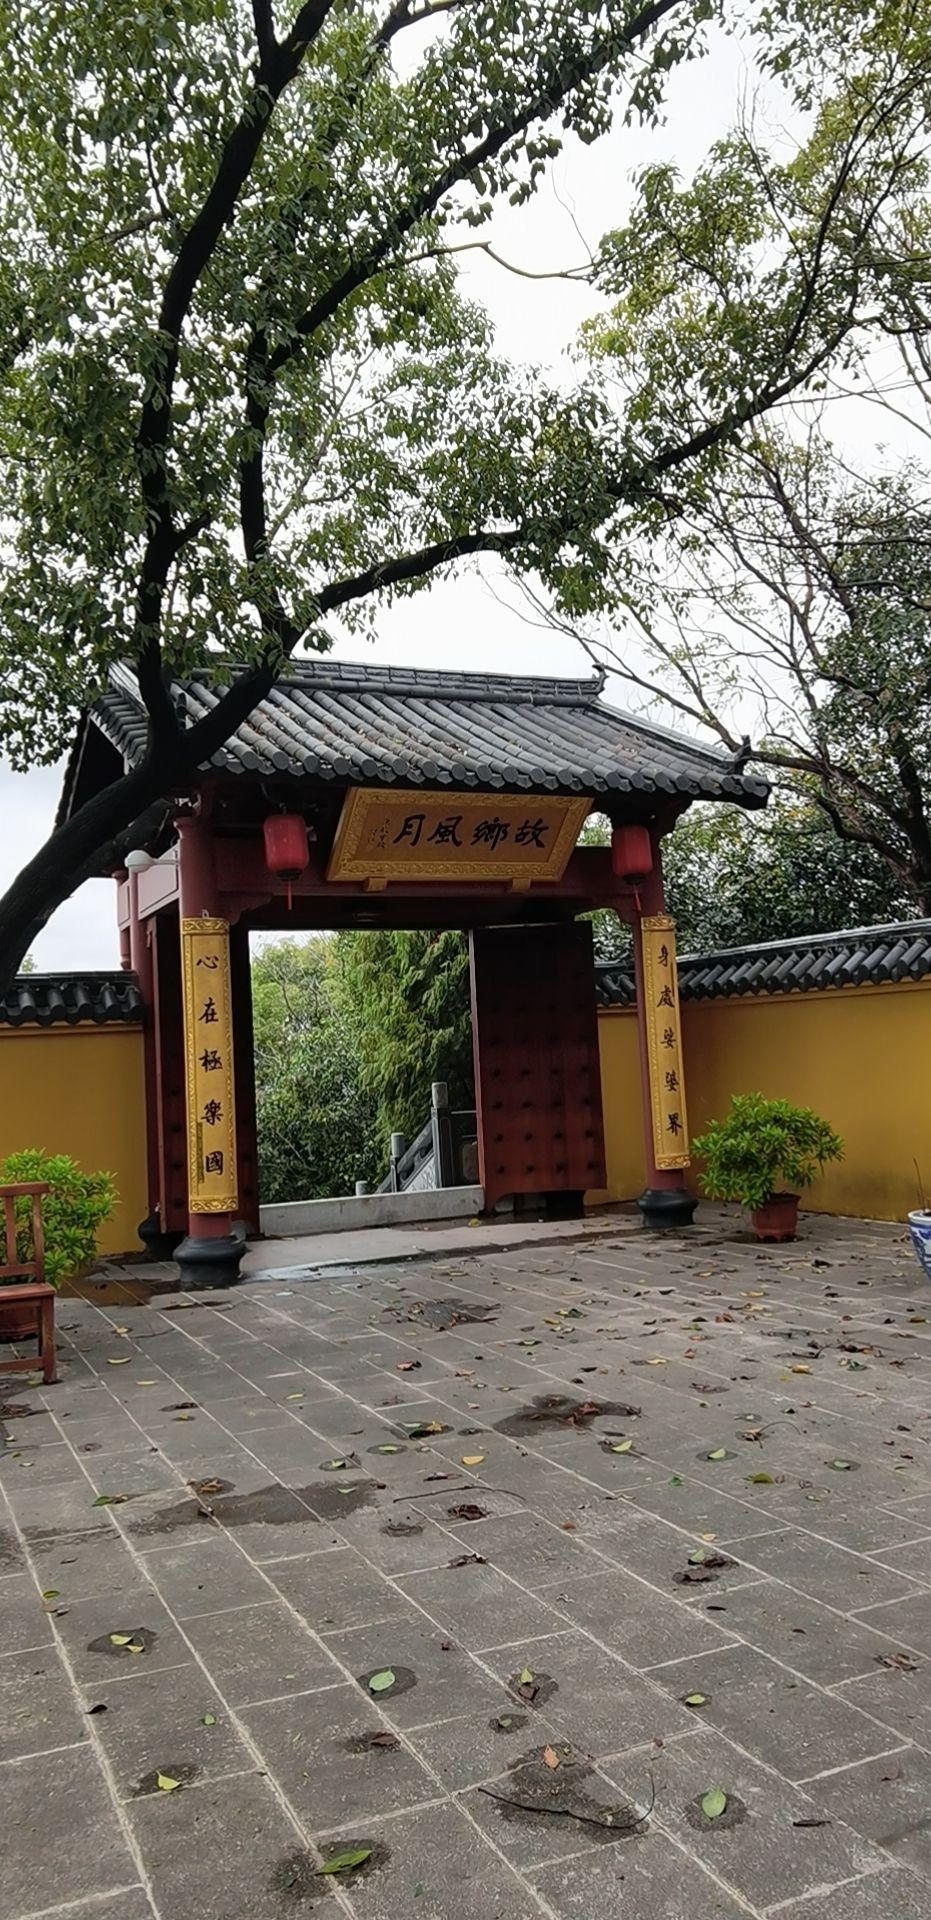
地标名称：温岭市金山福慧寺
所在城市：台州市·温岭市